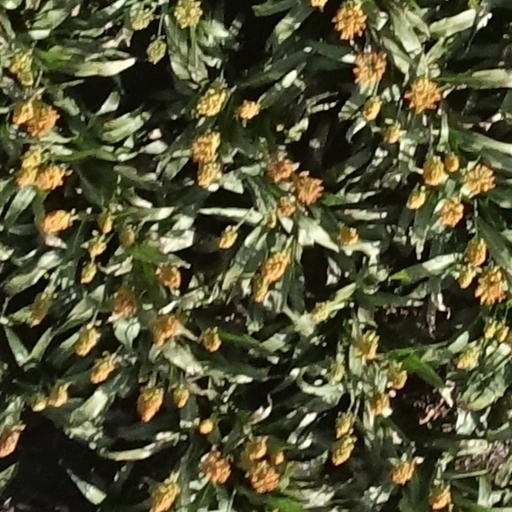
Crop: sorghum